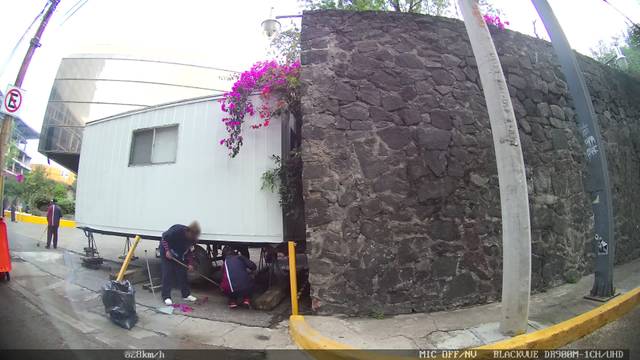
Region: Mexico
Coordinates: 19.361, -99.168